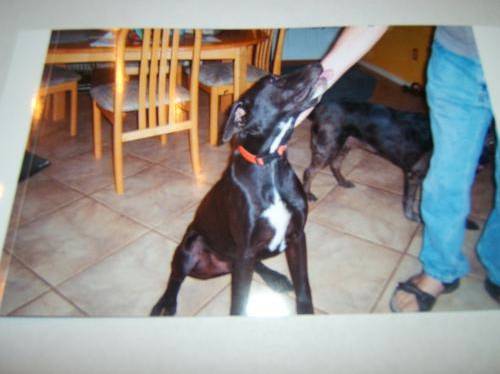
Label: dog